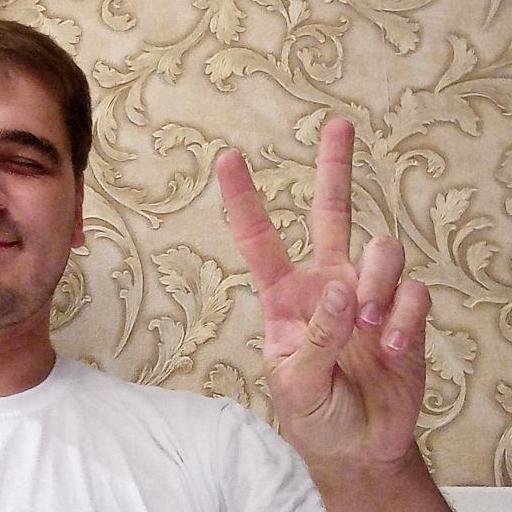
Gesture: peace